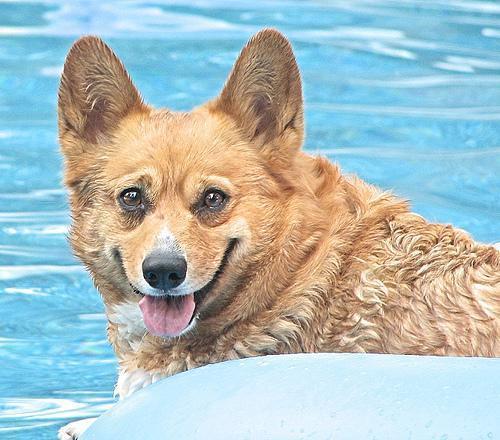
Pembroke